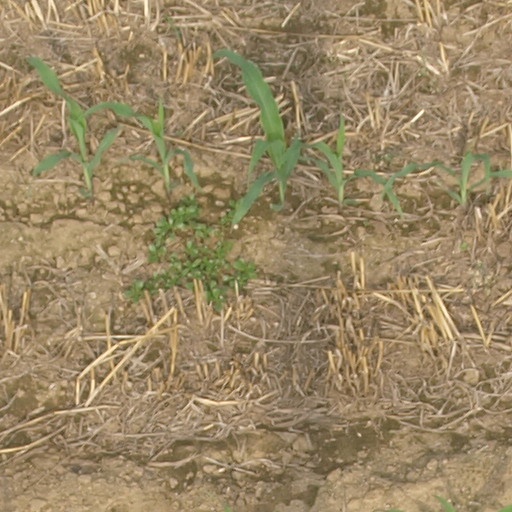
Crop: maize; corn